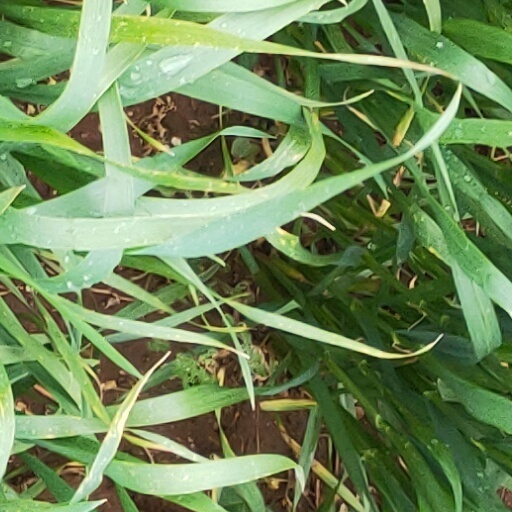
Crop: wheat